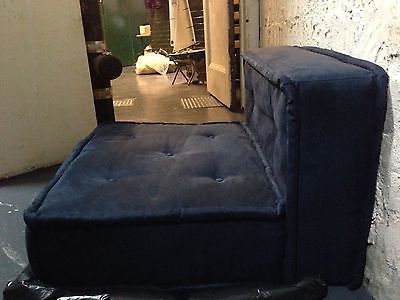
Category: sofa